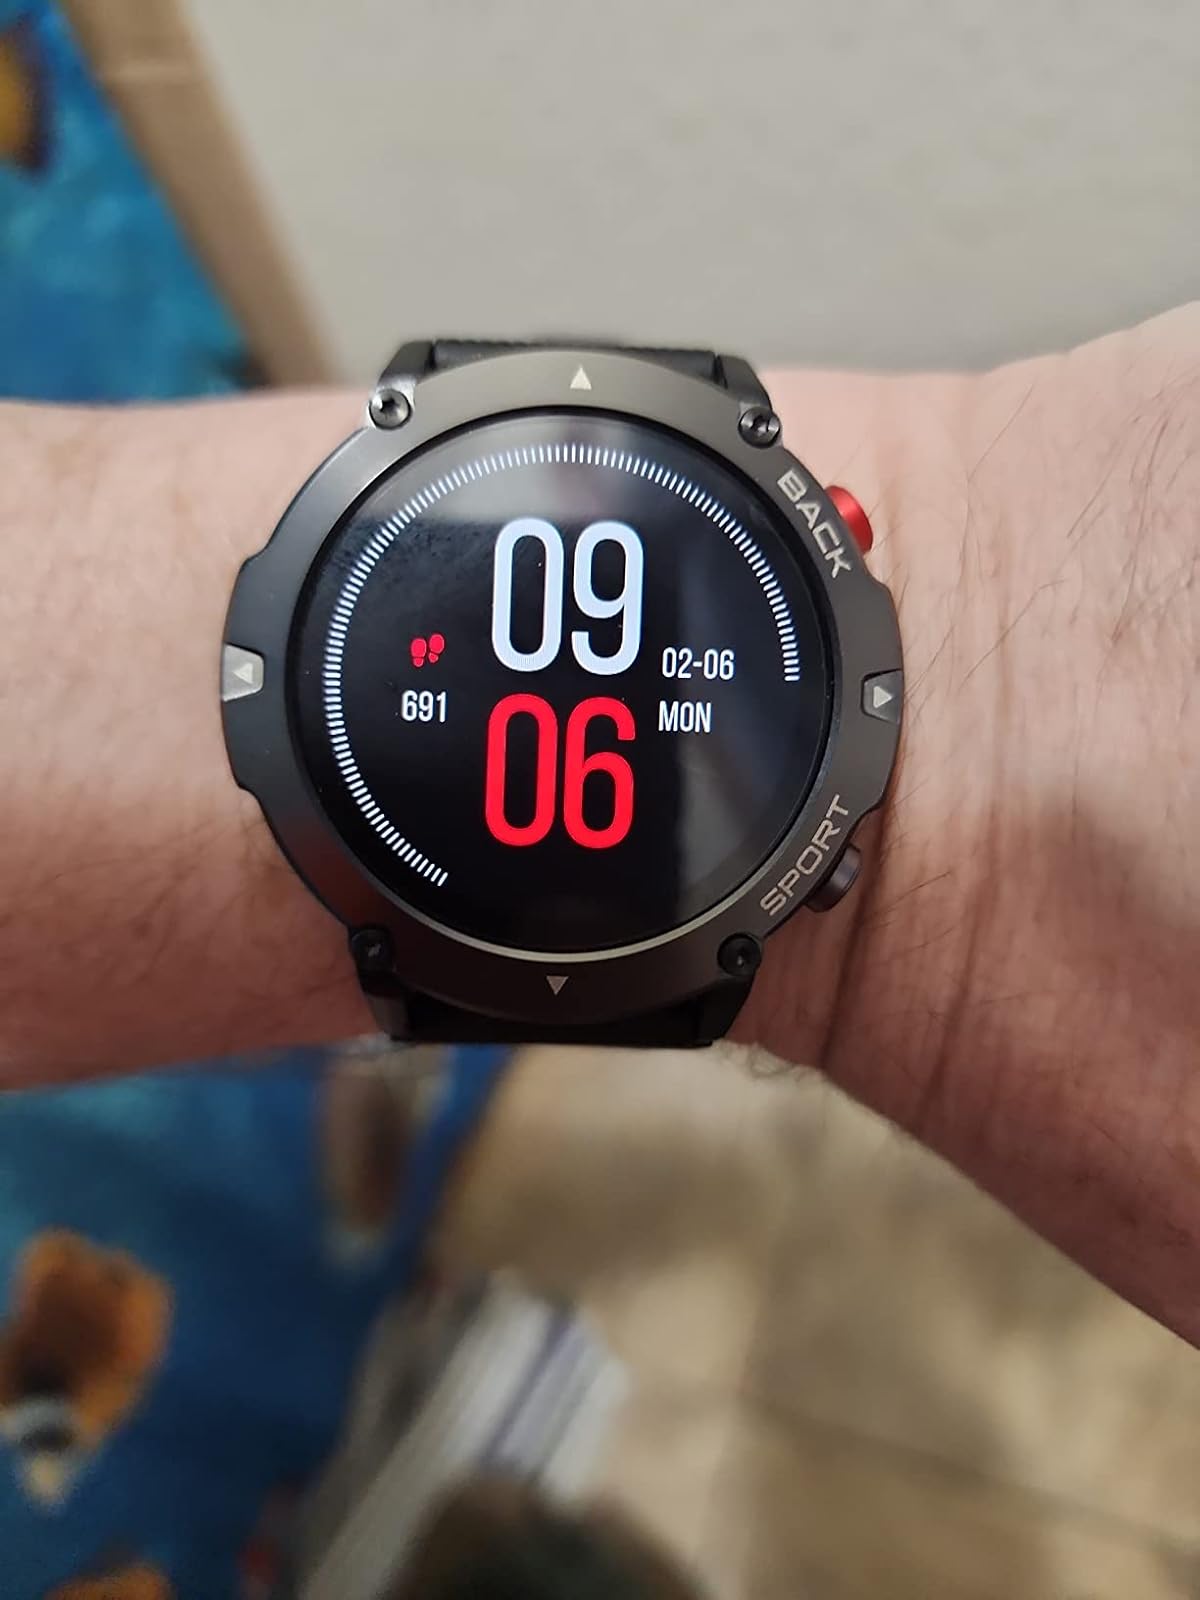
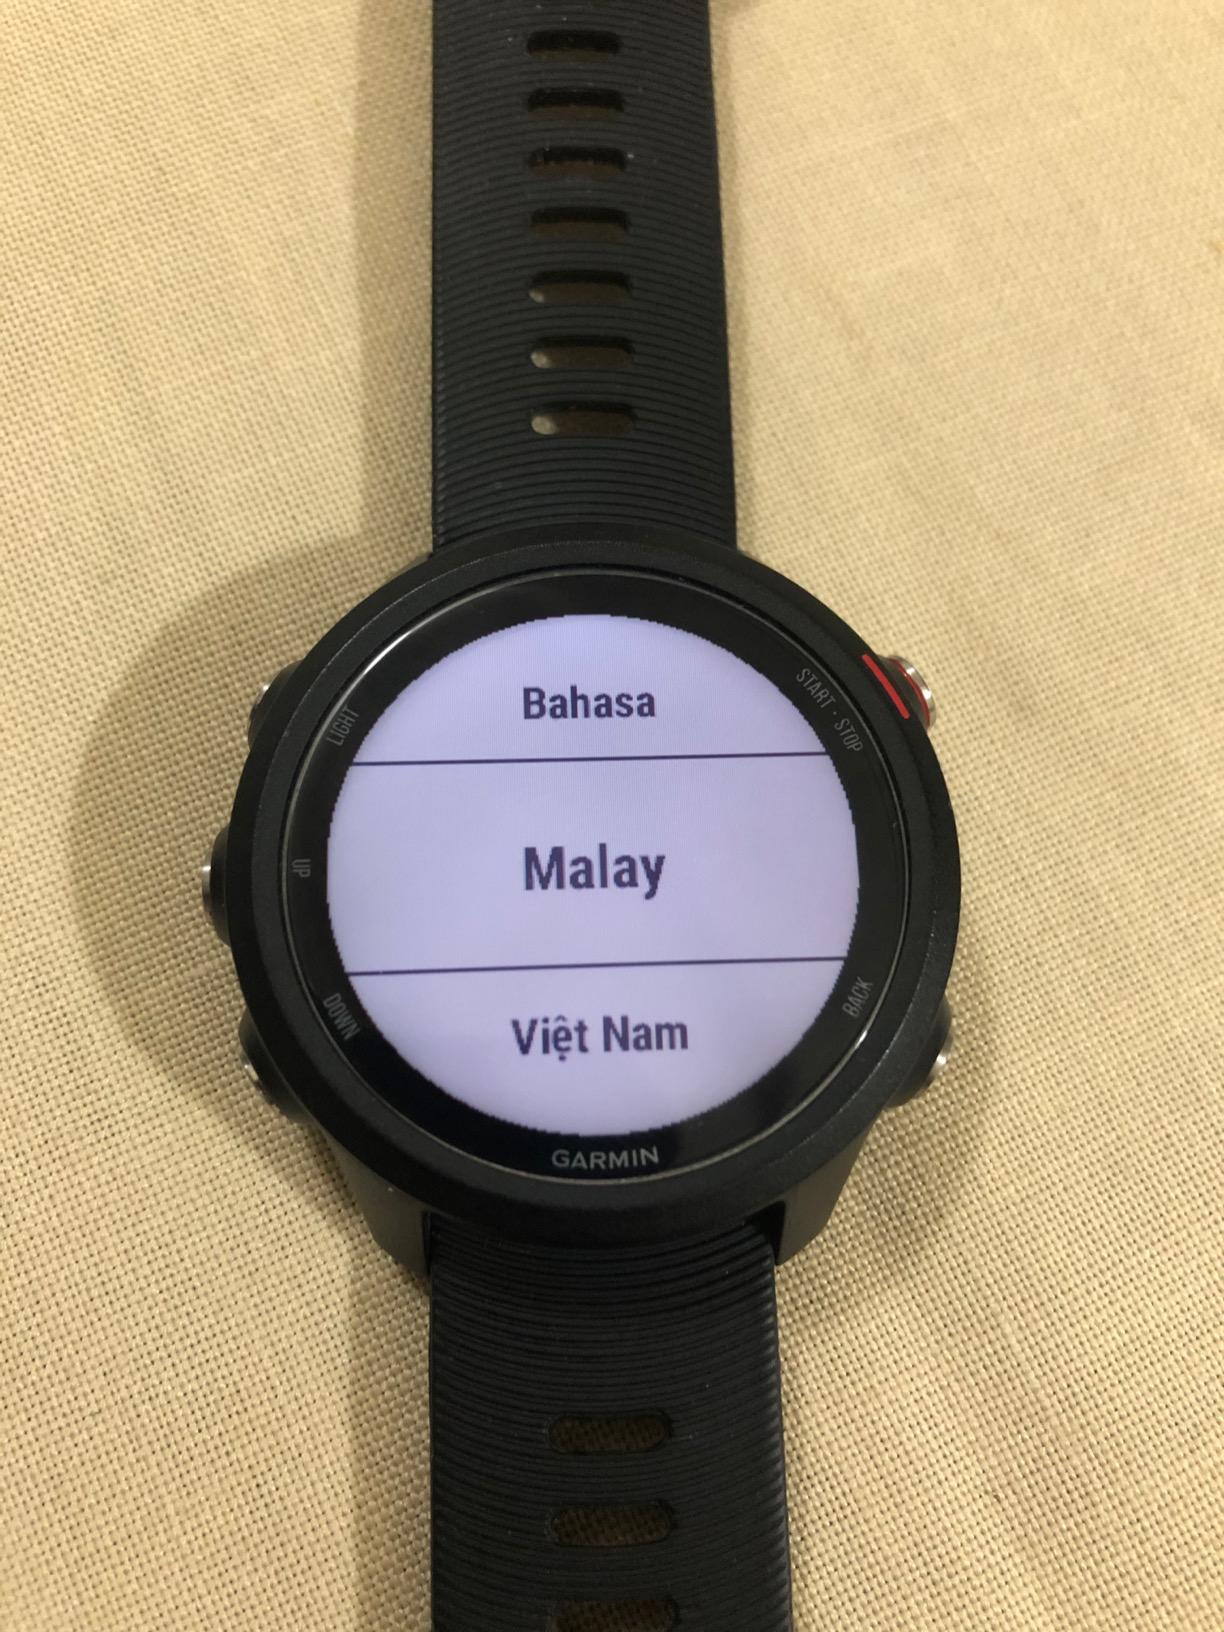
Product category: smartwatch
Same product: no